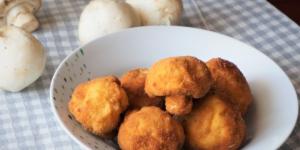
champinones rebozados